Iveco VM 90

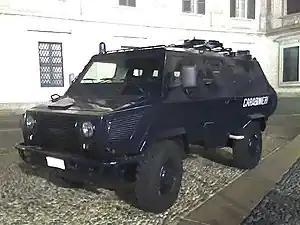

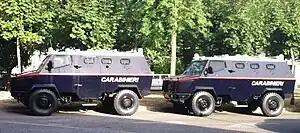
Two VM 90P of the Carabinieri with new colors layout (2012).

This variant is intended to deal with the need to ensure greater protection for personnel. The secure version has a full armour, with a cockpit that replaces the rear platform with tarpaulin version of Torpedo. The armoured cockpit is equipped with rear door windows and holes to use the arms without exposing himself, as well as trap-gun or other weapon.